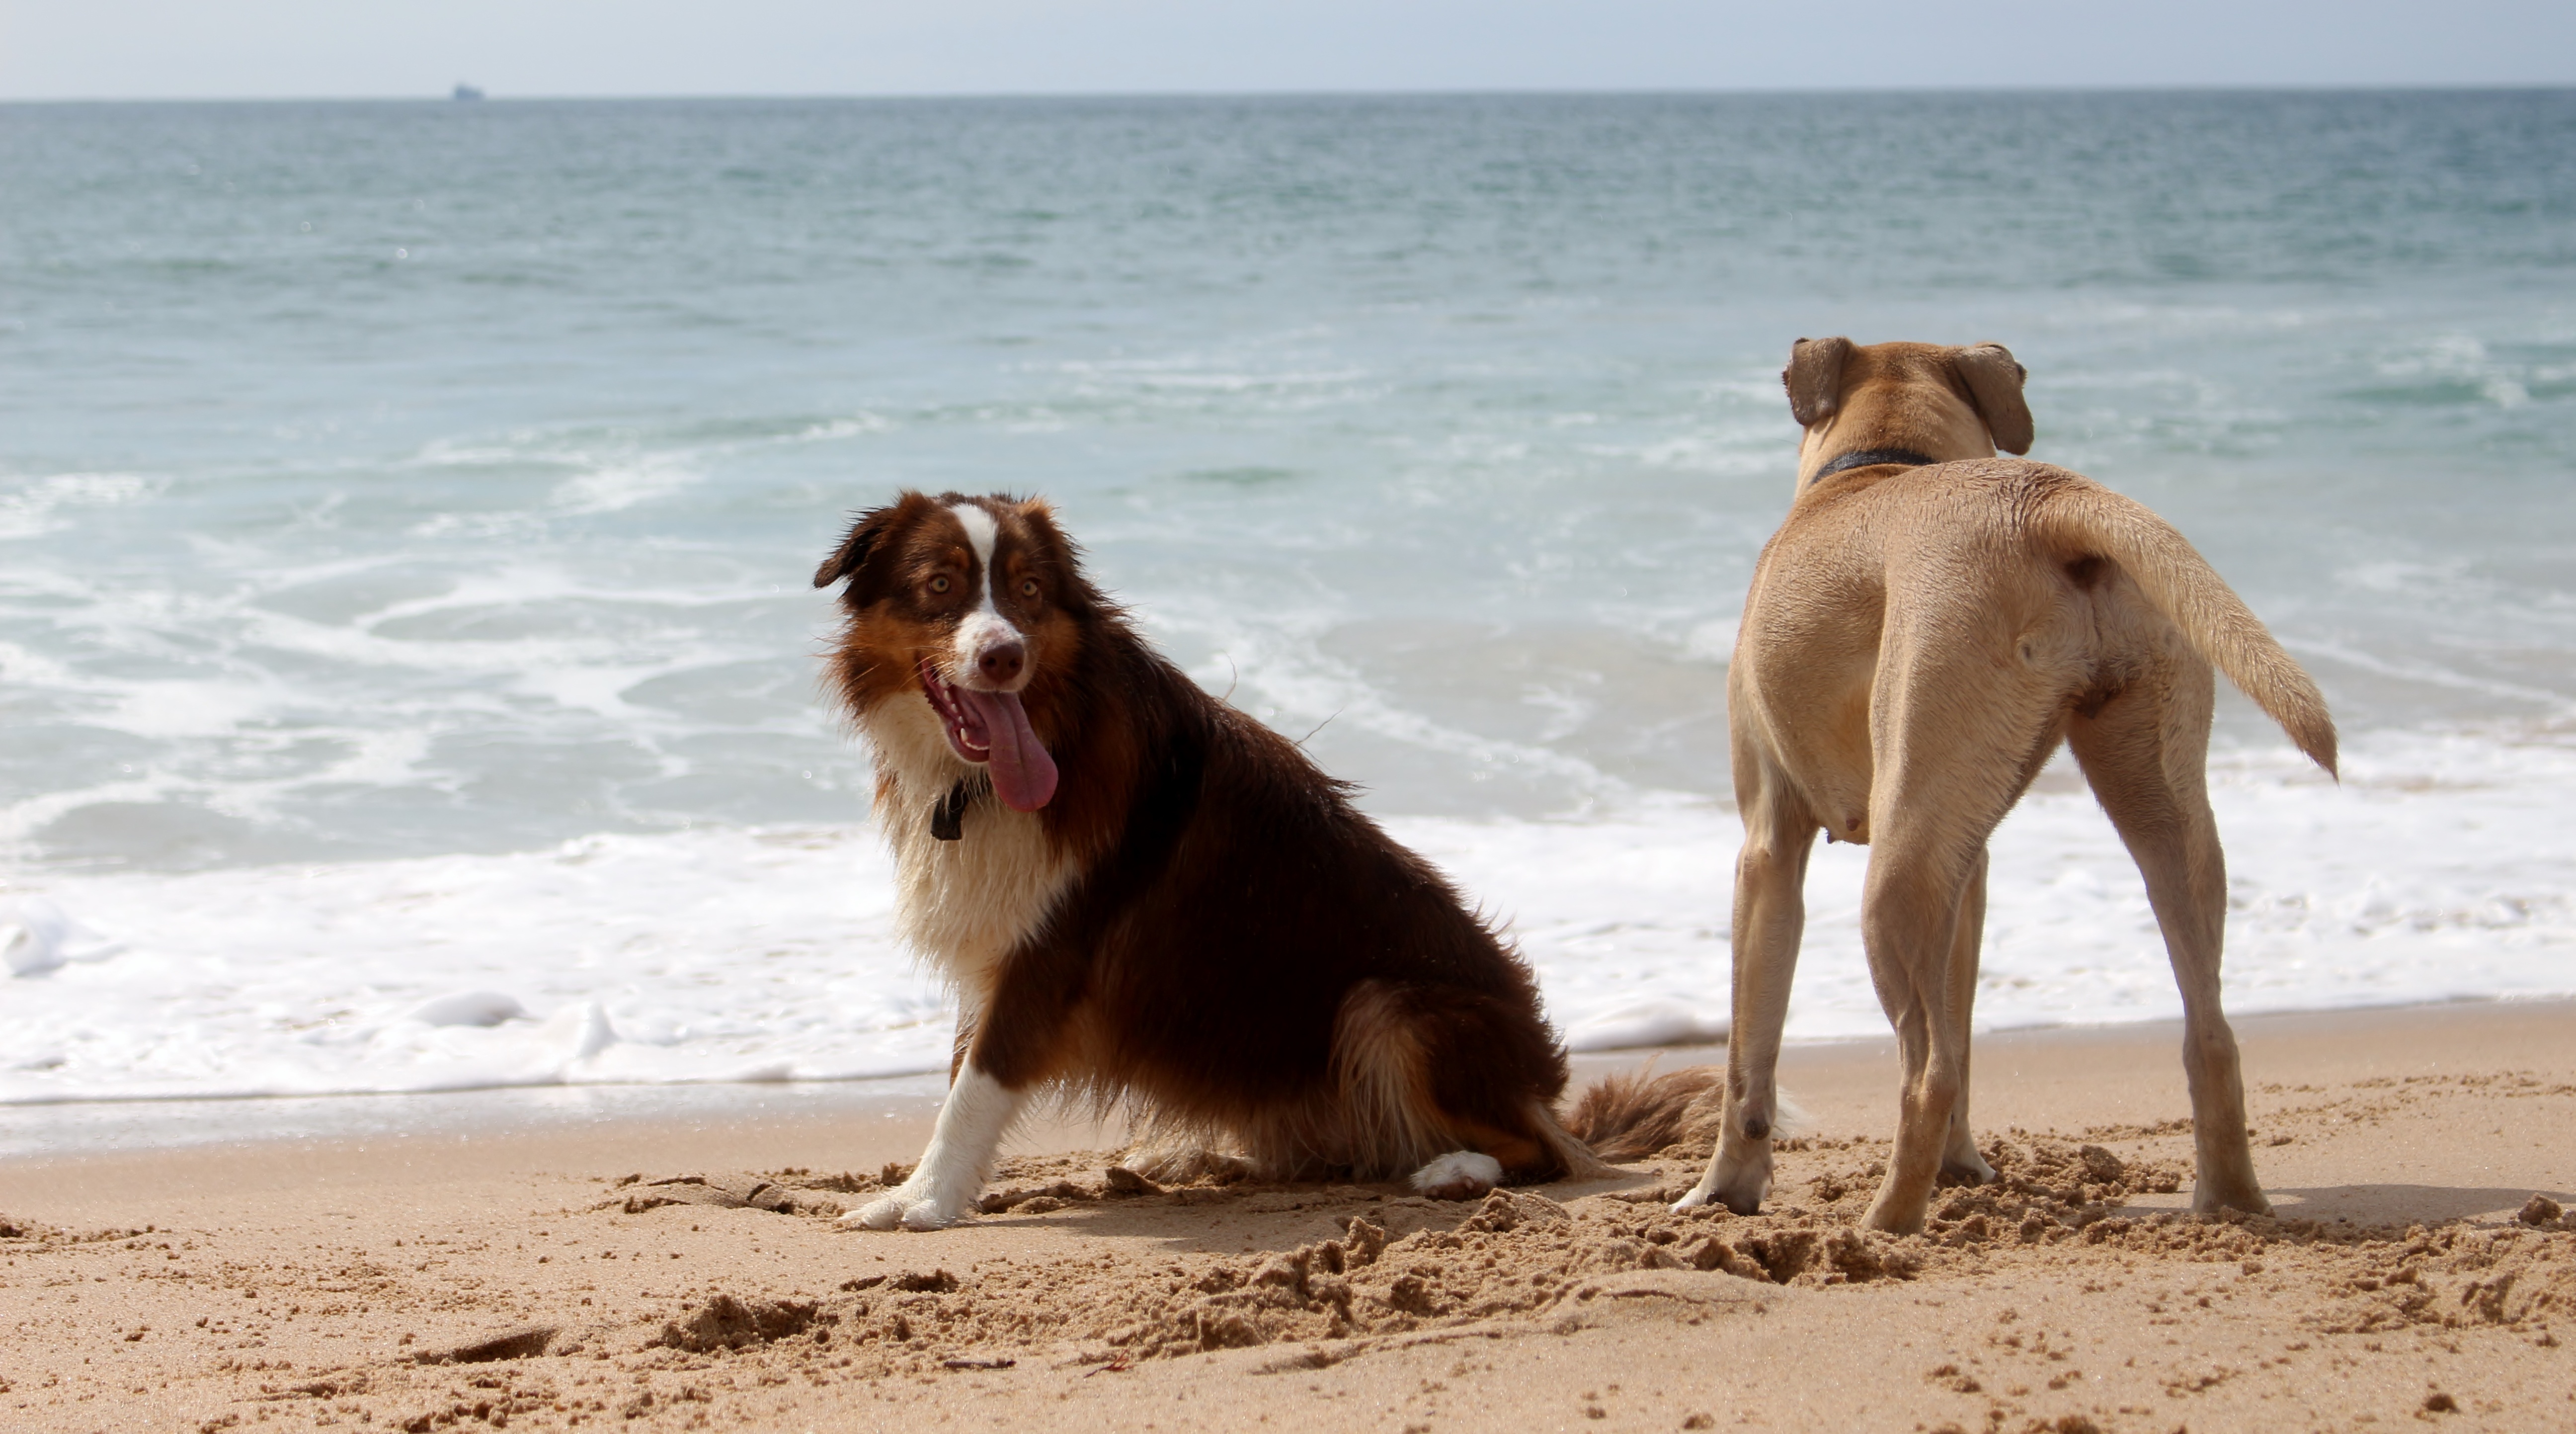
beach, landscape, sea, sand, ocean, dog, mammal, mar, agua, sol, carcavelos, oeiras, street dog, dog like mammal